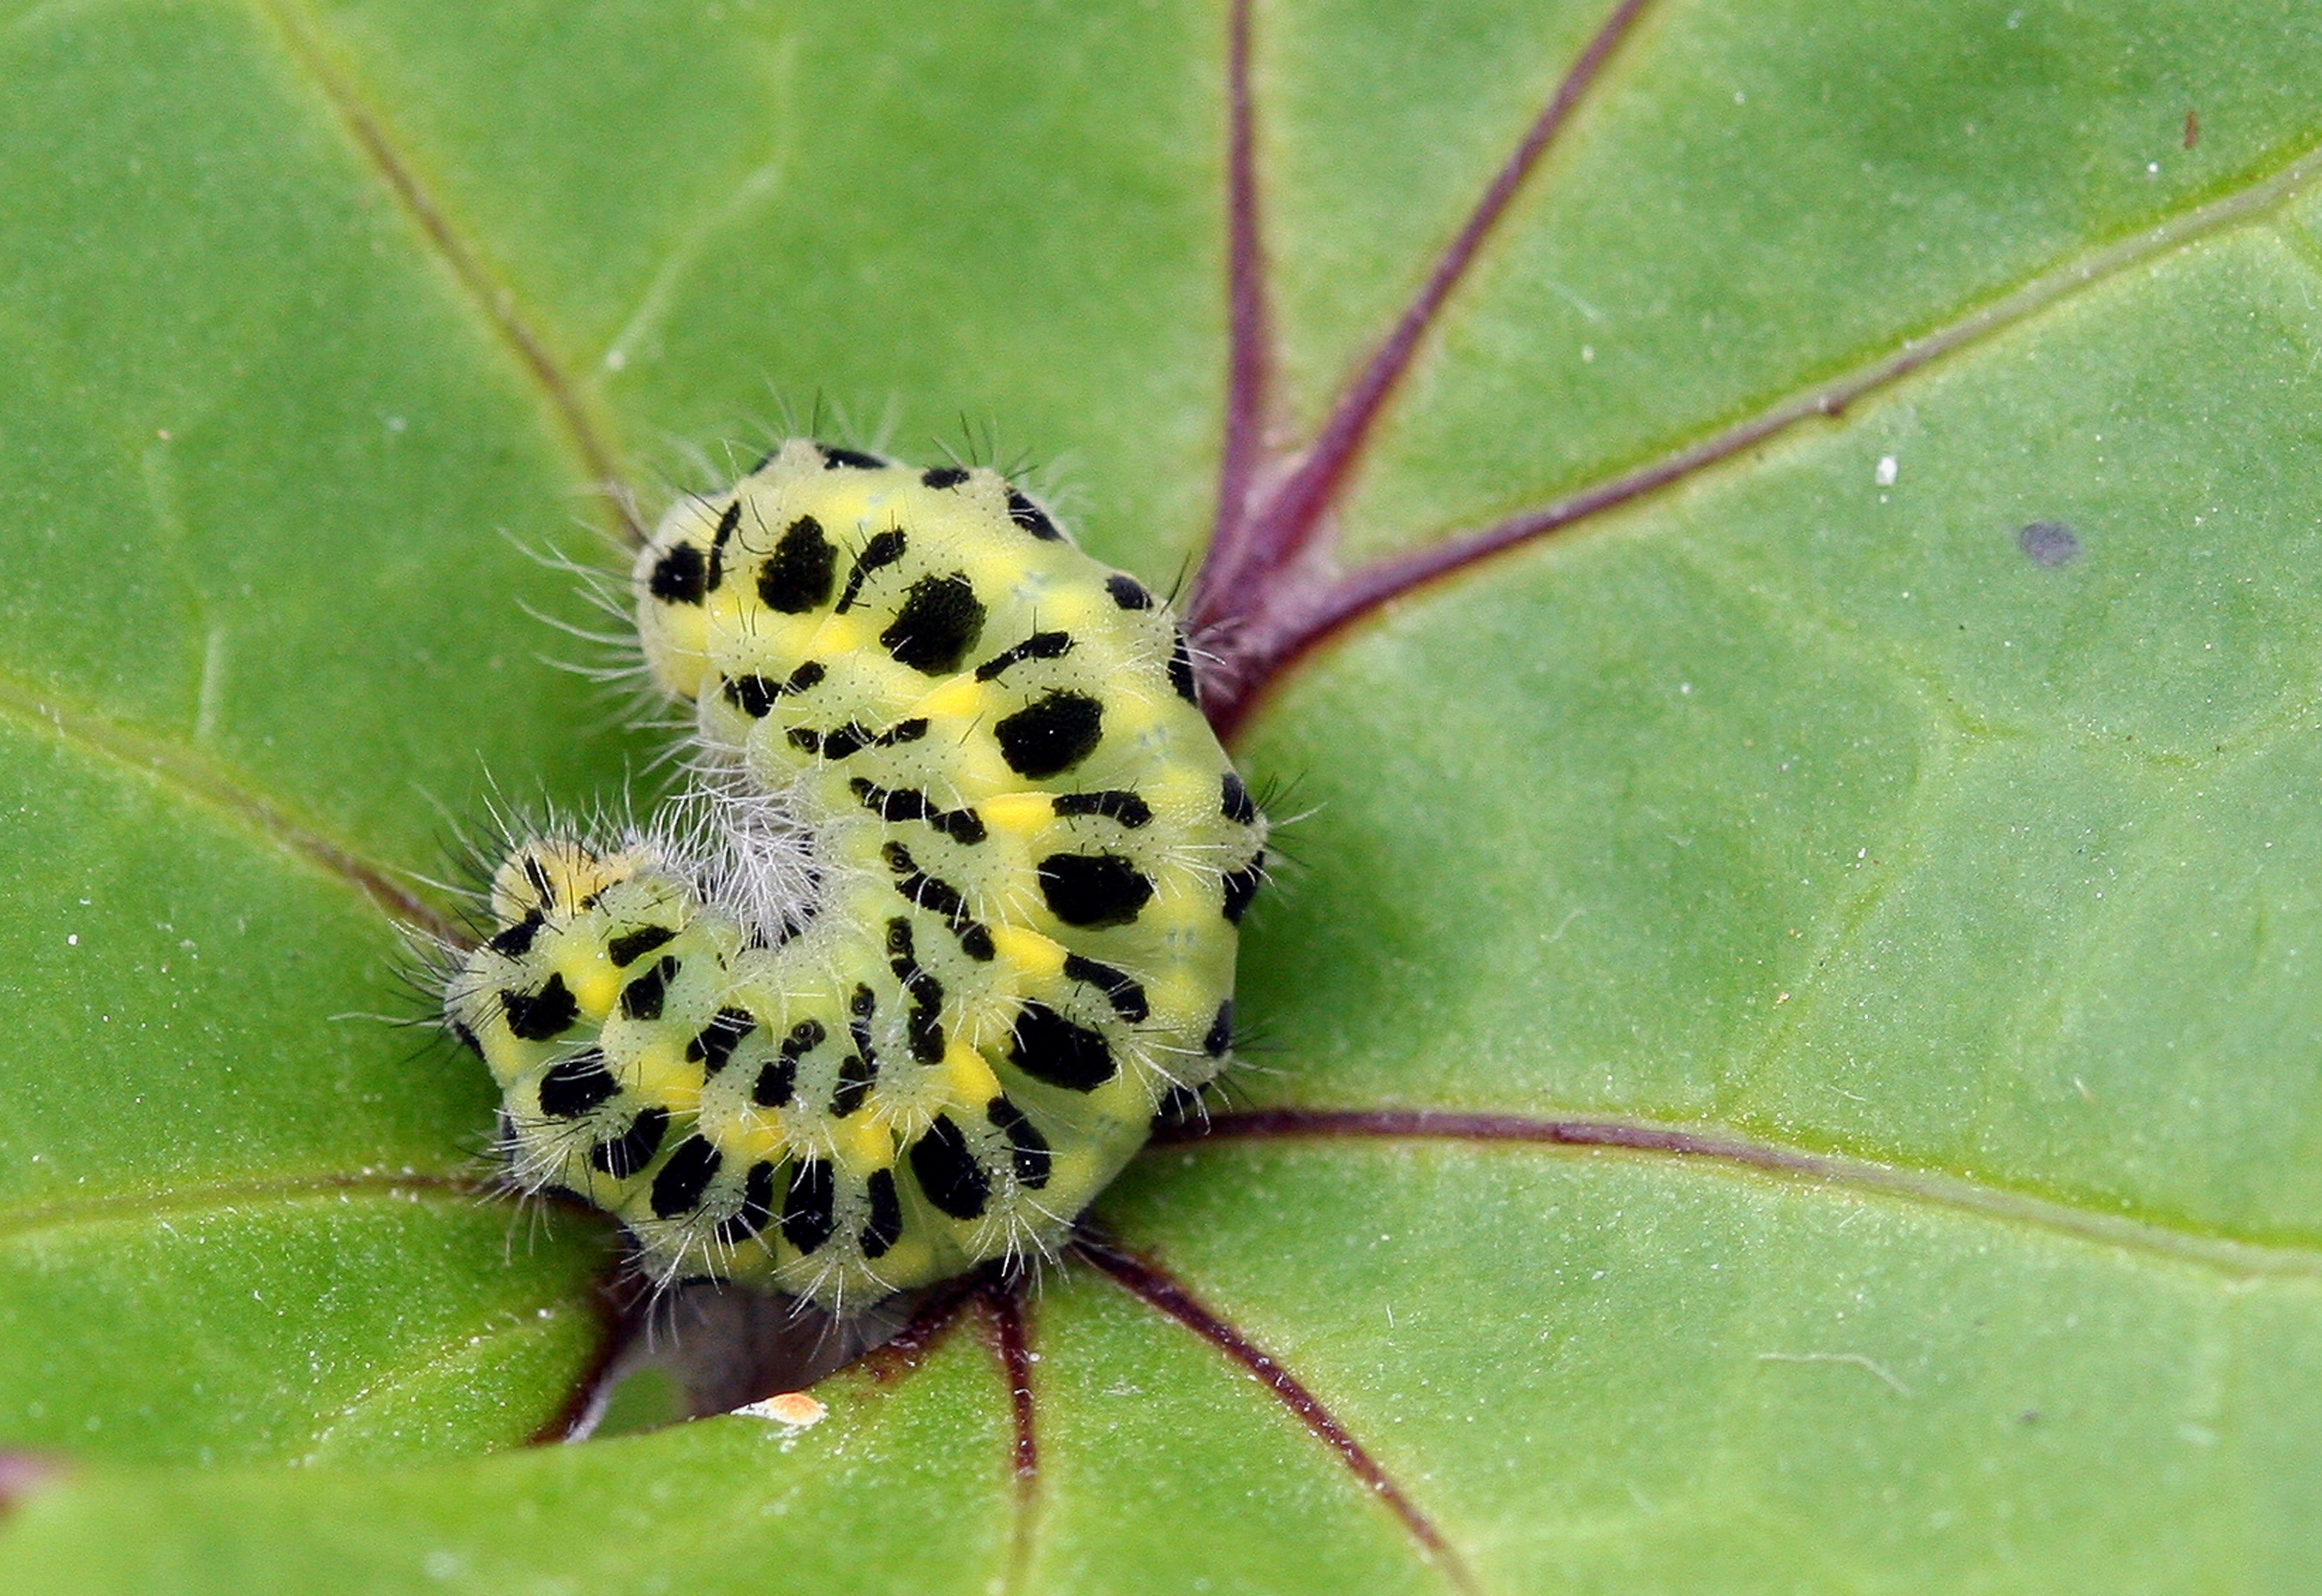
photography, leaf, flower, insect, fauna, invertebrate, caterpillar, close up, camouflage, lepidoptera, curl, larva, macro photography, leaf beetle, plant stem, moths and butterflies